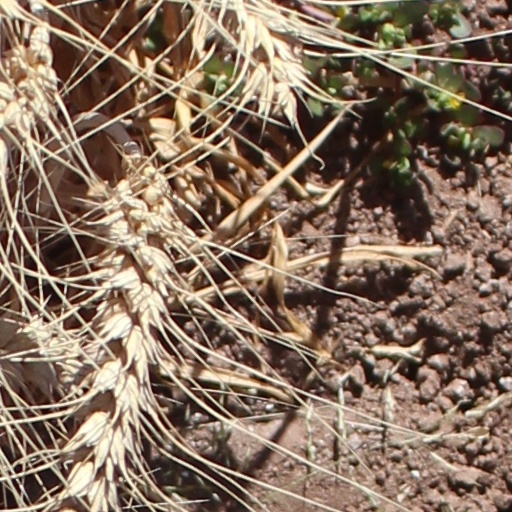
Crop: wheat